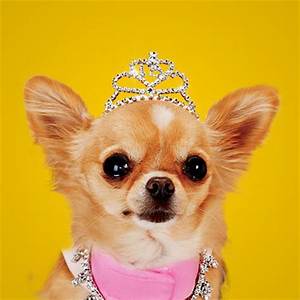
Label: cane